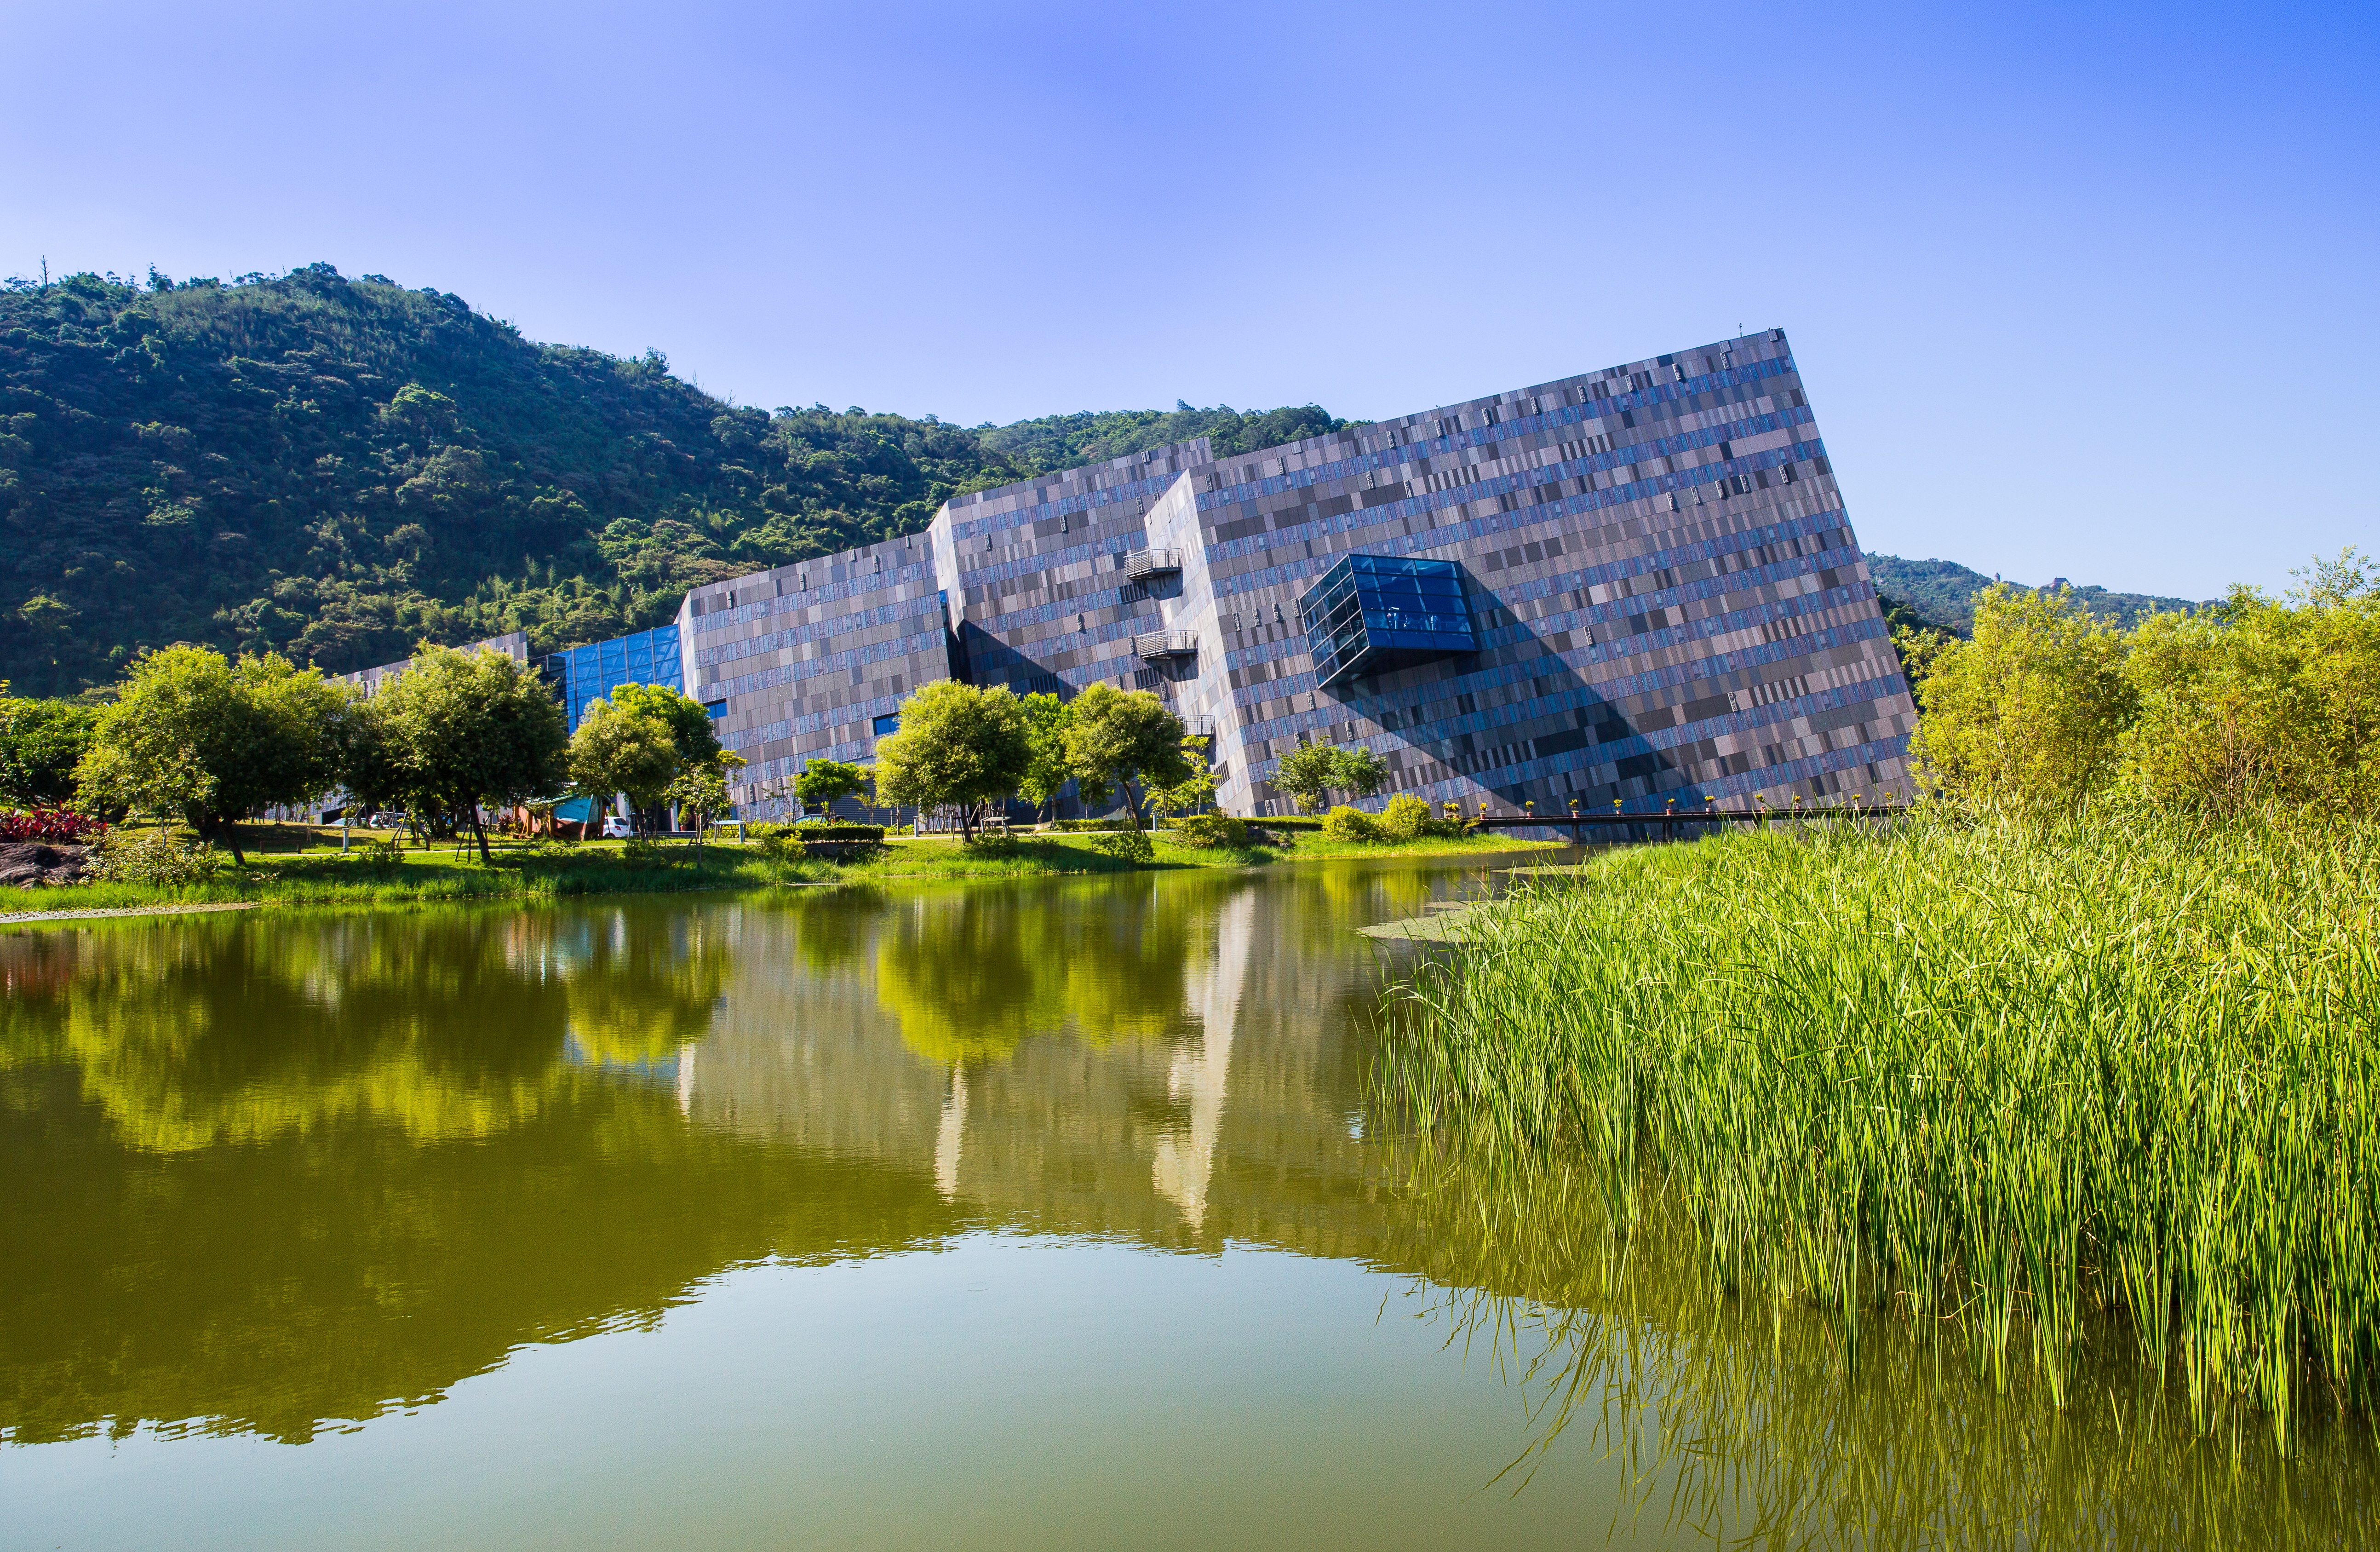
landscape, tree, nature, grass, mountain, meadow, hill, flower, lake, mountain range, reflection, reservoir, agriculture, taiwan, rural area, ilan, lan yang museum, toucheng